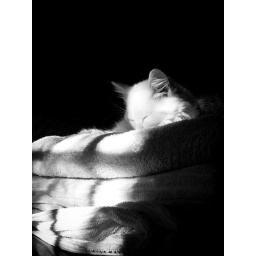
Ally sleeping in her favoutite spot on the dining table on some freshly washed towels... 8 weeks old in this photo